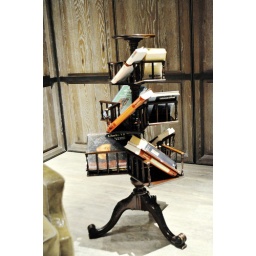
Antique book tree in restaurant at Palais de Chine hotel in Taipei.